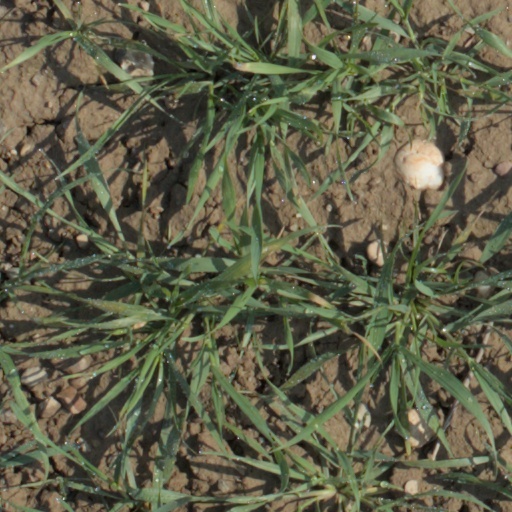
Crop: wheat